Owen Davidson

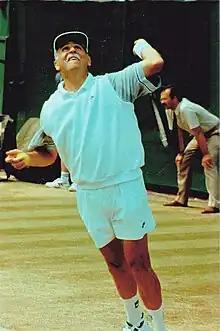
Davidson in 1988

Owen Keir Davidson (4 October 1943 – 12 May 2023) was an Australian professional tennis player of the 1960s and 1970s.